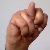
The image shows a hand gesture representing the letter 'N' in Indian Sign Language.